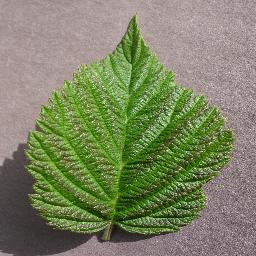
Label: Raspberry___healthy